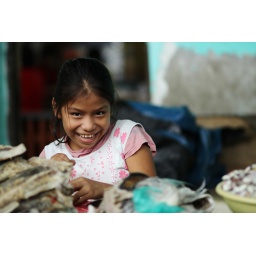
beautiful girl in market